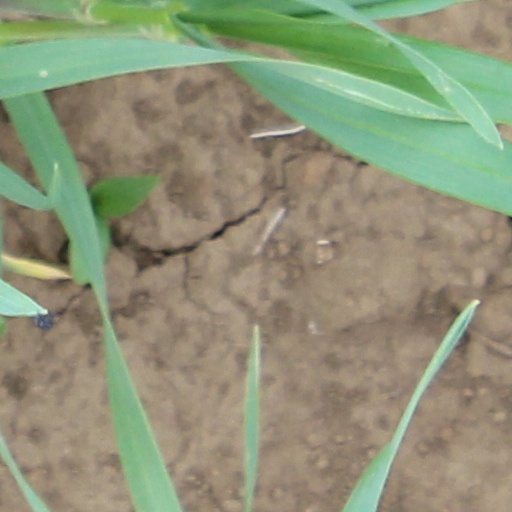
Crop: wheat